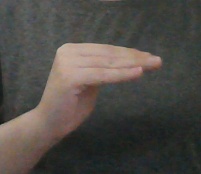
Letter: haa